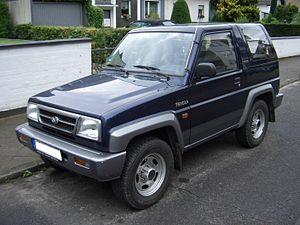
Le Daihatsu Rocky est un petit 4x4 produit par Daihatsu de 1984 à 1998, lors de l'ouverture d'une usine de Daihatsu en Chine. Il a été restylé en 1994.